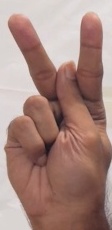
ASL sign: K